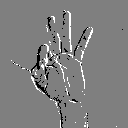
ASL letter: f